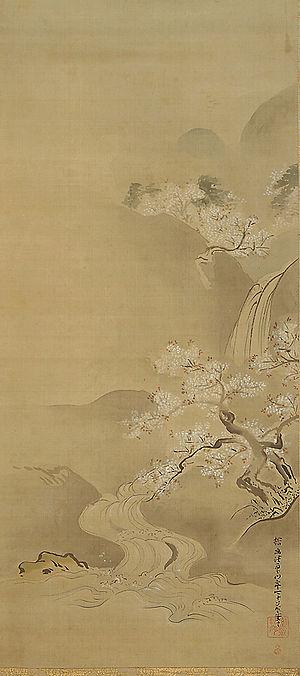
1672 est une année bissextile commençant un vendredi.